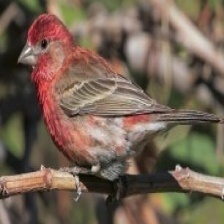
Species: HOUSE FINCH
Scientific name: HAEMORHOUS MEXICANUS
ImageNet parent category: house_finch